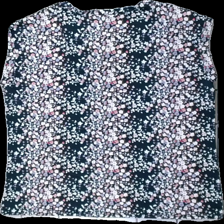
View: back
Type: Top
Category: Ladies
Brand: Not in the list
Brand text on label: Jyothi
Colors: Blue, White, Pink, Multicolor
Material: 100% poly
Pattern: Floral print
Cut: Regular, C-collar
Size: M
Season: All
Price range: 100-150
Recommended usage: Reuse
Description: Blue top with multicolored floral pattern, from Jyothi, size M. Good condition.